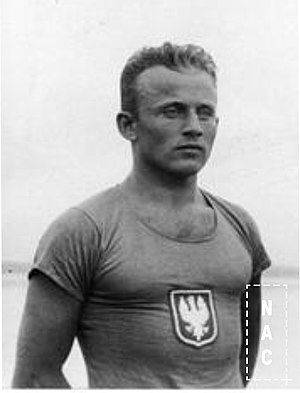
Henryk Budziński
Henryk Budziński var en polsk roer som deltog i de olympiske lege 1932 i Los Angeles.